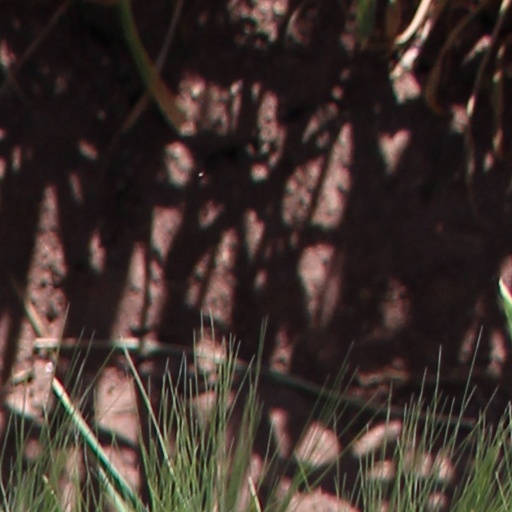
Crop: wheat